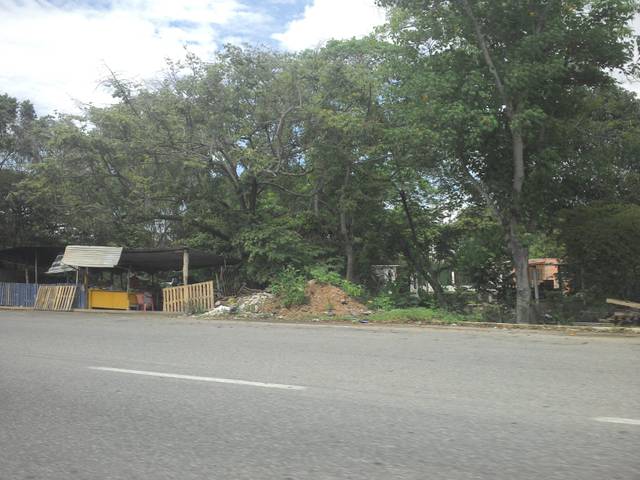
Region: Mexico
Coordinates: 17.983, -92.827